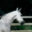
Label: horse